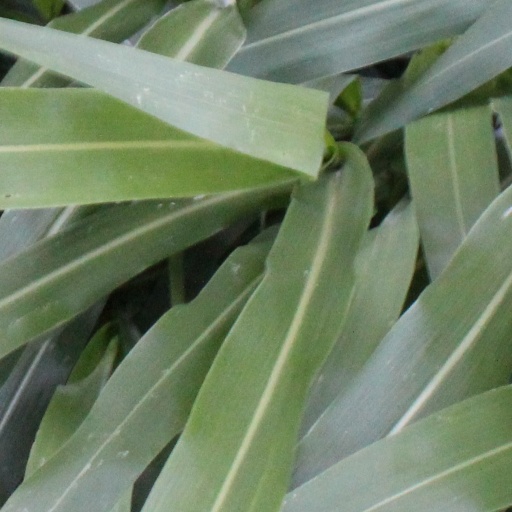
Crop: sorghum